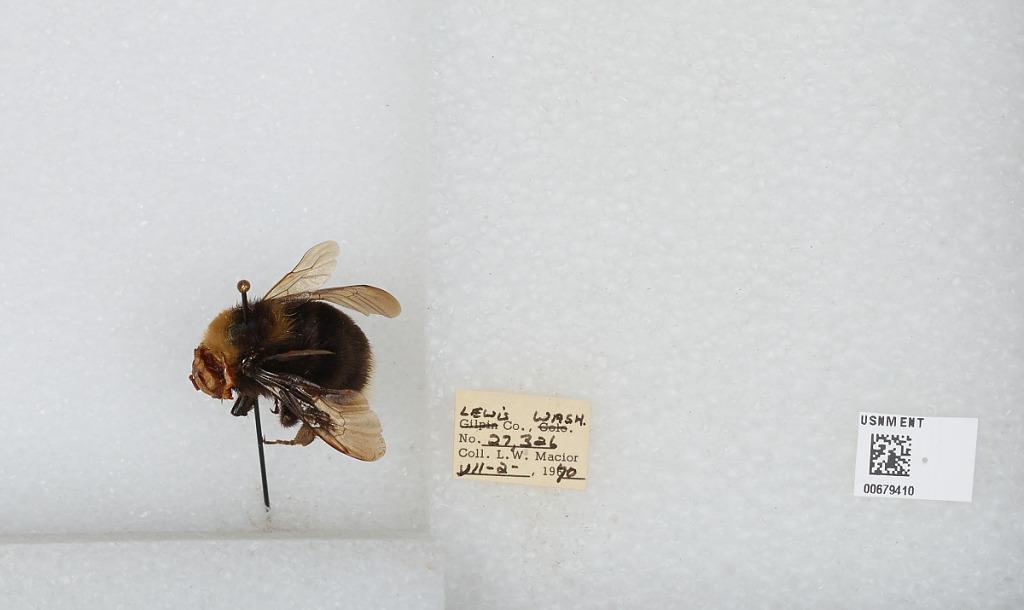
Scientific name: Bombus (Bombus) occidentalis Greene
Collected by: L. Macior
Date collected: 1970-7-2
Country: United States
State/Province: Washington
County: Lewis
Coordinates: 46.58, -122.4